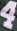
Number: 4